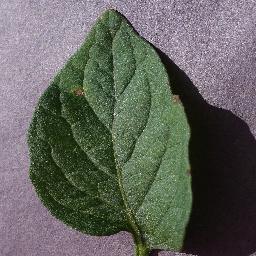
Label: Tomato___Target_Spot